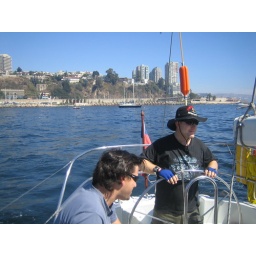
My friend/student Carlos in the black hat at the helm.